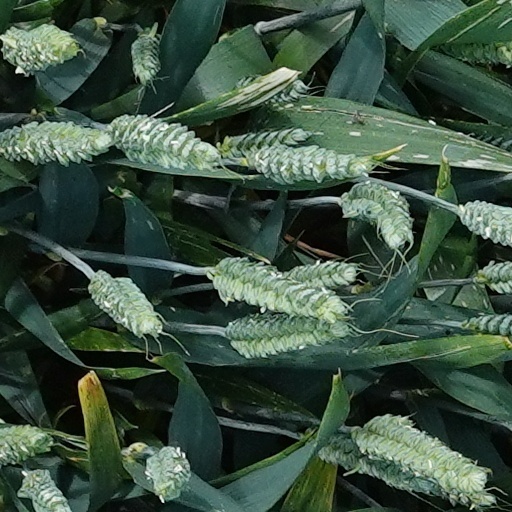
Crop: wheat